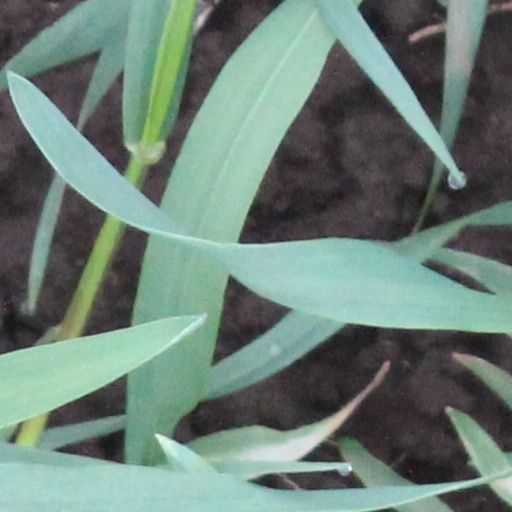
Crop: wheat